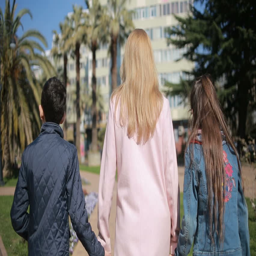
a woman with children , a mother holding twins by the hand strolling along an avenue with palm trees